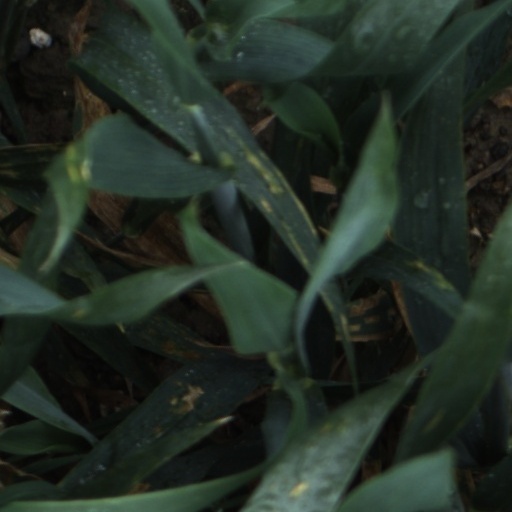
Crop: wheat